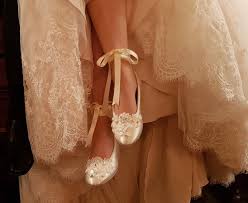
Label: Ballet Flat